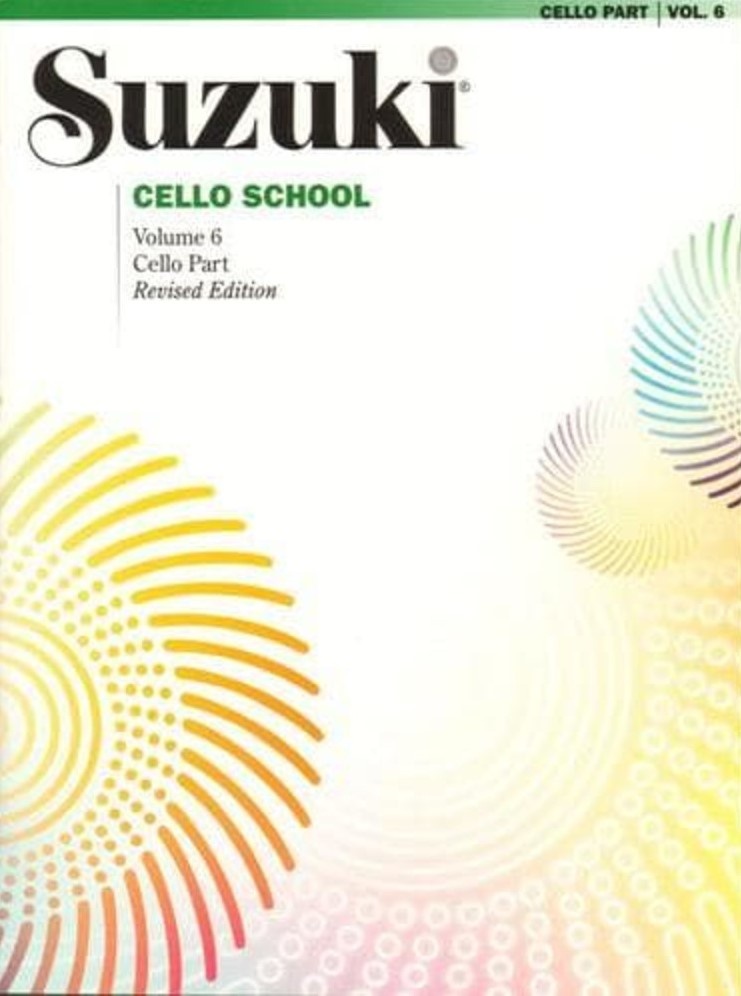
Suzuki Cello School, Volume 6
Suzuki Cello School, Volume 6
Brand: Suzuki
Category: Arts & Entertainment > Hobbies & Creative Arts > Musical Instruments > String Instruments > Cellos